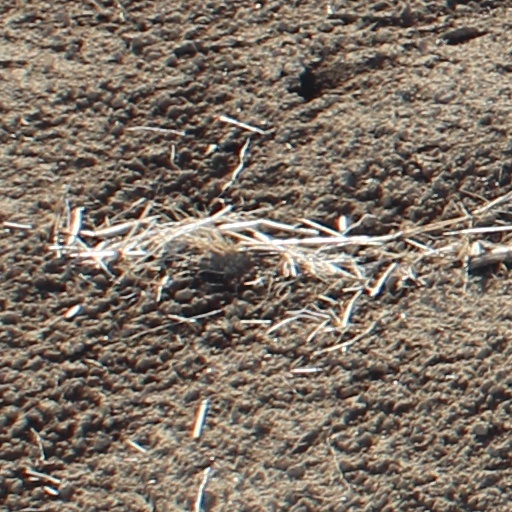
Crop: wheat